Kostja Zetkin

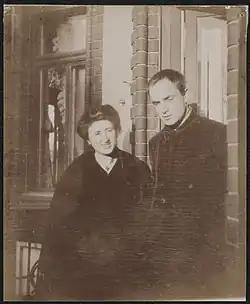
Zetkin with Rosa Luxemburg

It was presumably as a result of his mother's political activism that Kostja Zetkin met Rosa Luxemburg. He became the lover of his mother's friend in 1907, and this aspect of the relationship with Rosa Luxemburg lasted till his conscription in 1915, although they would remain lifelong friends.